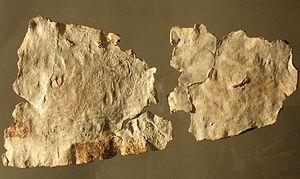
Fragment de la tablette de l'Hospitalet-du-Larzac, conservée au Musée de Millau (Aveyron).
Les tablettes de défixion, appelées aussi tablettes de malédiction ou tablettes d’envoûtement, constituent le type de témoignage le plus répandu qui nous soit parvenu de la magie antique. En effet, environ 2 000 exemplaires sont recensés à l’heure actuelle, s’étalant du VIᵉ siècle av. J.-C. pour le document le plus ancien au VIᵉ siècle, et cela dans l’ensemble du monde gréco-romain. Attestée dans la littérature, la pratique consiste littéralement à « clouer », « lier », une personne ou parfois un animal. Comme le précise Fritz Graf : « L’objectif habituel de la défixion est donc de soumettre un autre être humain à sa volonté, de le rendre incapable d’agir selon son propre gré. », pratique appelée aujourd'hui envoûtement.
Le plomb du Larzac est une inscription gauloise à caractère magique découverte en août 1983 dans une tombe à incinération de la nécropole de La Vayssière. L'inscription est gravée en cursive latine sur les deux faces d'une plaquette de plomb en deux fragments et peut être datée des environs de l'an 100 ap. J.-C. C'est l'un des plus longs textes en langue gauloise qui nous soit parvenu. Le plomb du Larzac est conservé au musée de Millau.
Le gaulois est une langue celtique, du groupe celtique continental, utilisée par les Gaulois jusqu'au Vᵉ siècle. En effet, contrairement au basque, autre langue parlée en Gaule et qui subsiste encore aujourd'hui, la langue gauloise a complètement disparu lors de la romanisation du territoire.